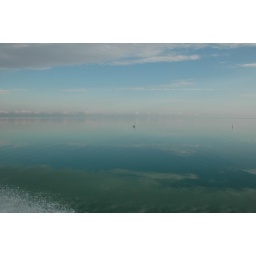
Bird standing in water